List of tallest buildings in Hamilton, Ontario

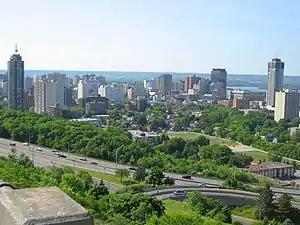
Hamilton's skyline as viewed from below Sam Lawrence Park

This list of tallest buildings in Hamilton ranks buildings in the city by height. Hamilton is the fifth-largest city in Ontario, Canada. In Hamilton, there are 21 buildings that stand taller than 75 metres (230 ft). The tallest building in the city is the 43-storey, Landmark Place, which was built in 1974. The second-tallest building in the city is 20 George St, standing at tall with 32 storeys. The third-tallest building in the city is 100 King Street West, standing at tall with 25 storeys.